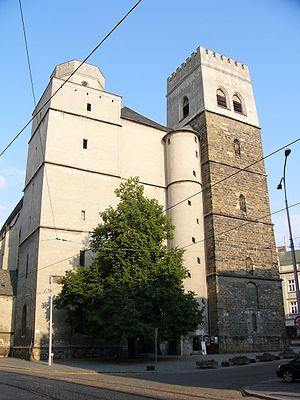
Olomouc est une ville de la Tchéquie, chef-lieu de district et capitale régionale. Elle se trouve dans la région historique de Moravie. Sa population s'élevait à 100 494 habitants en 2018.